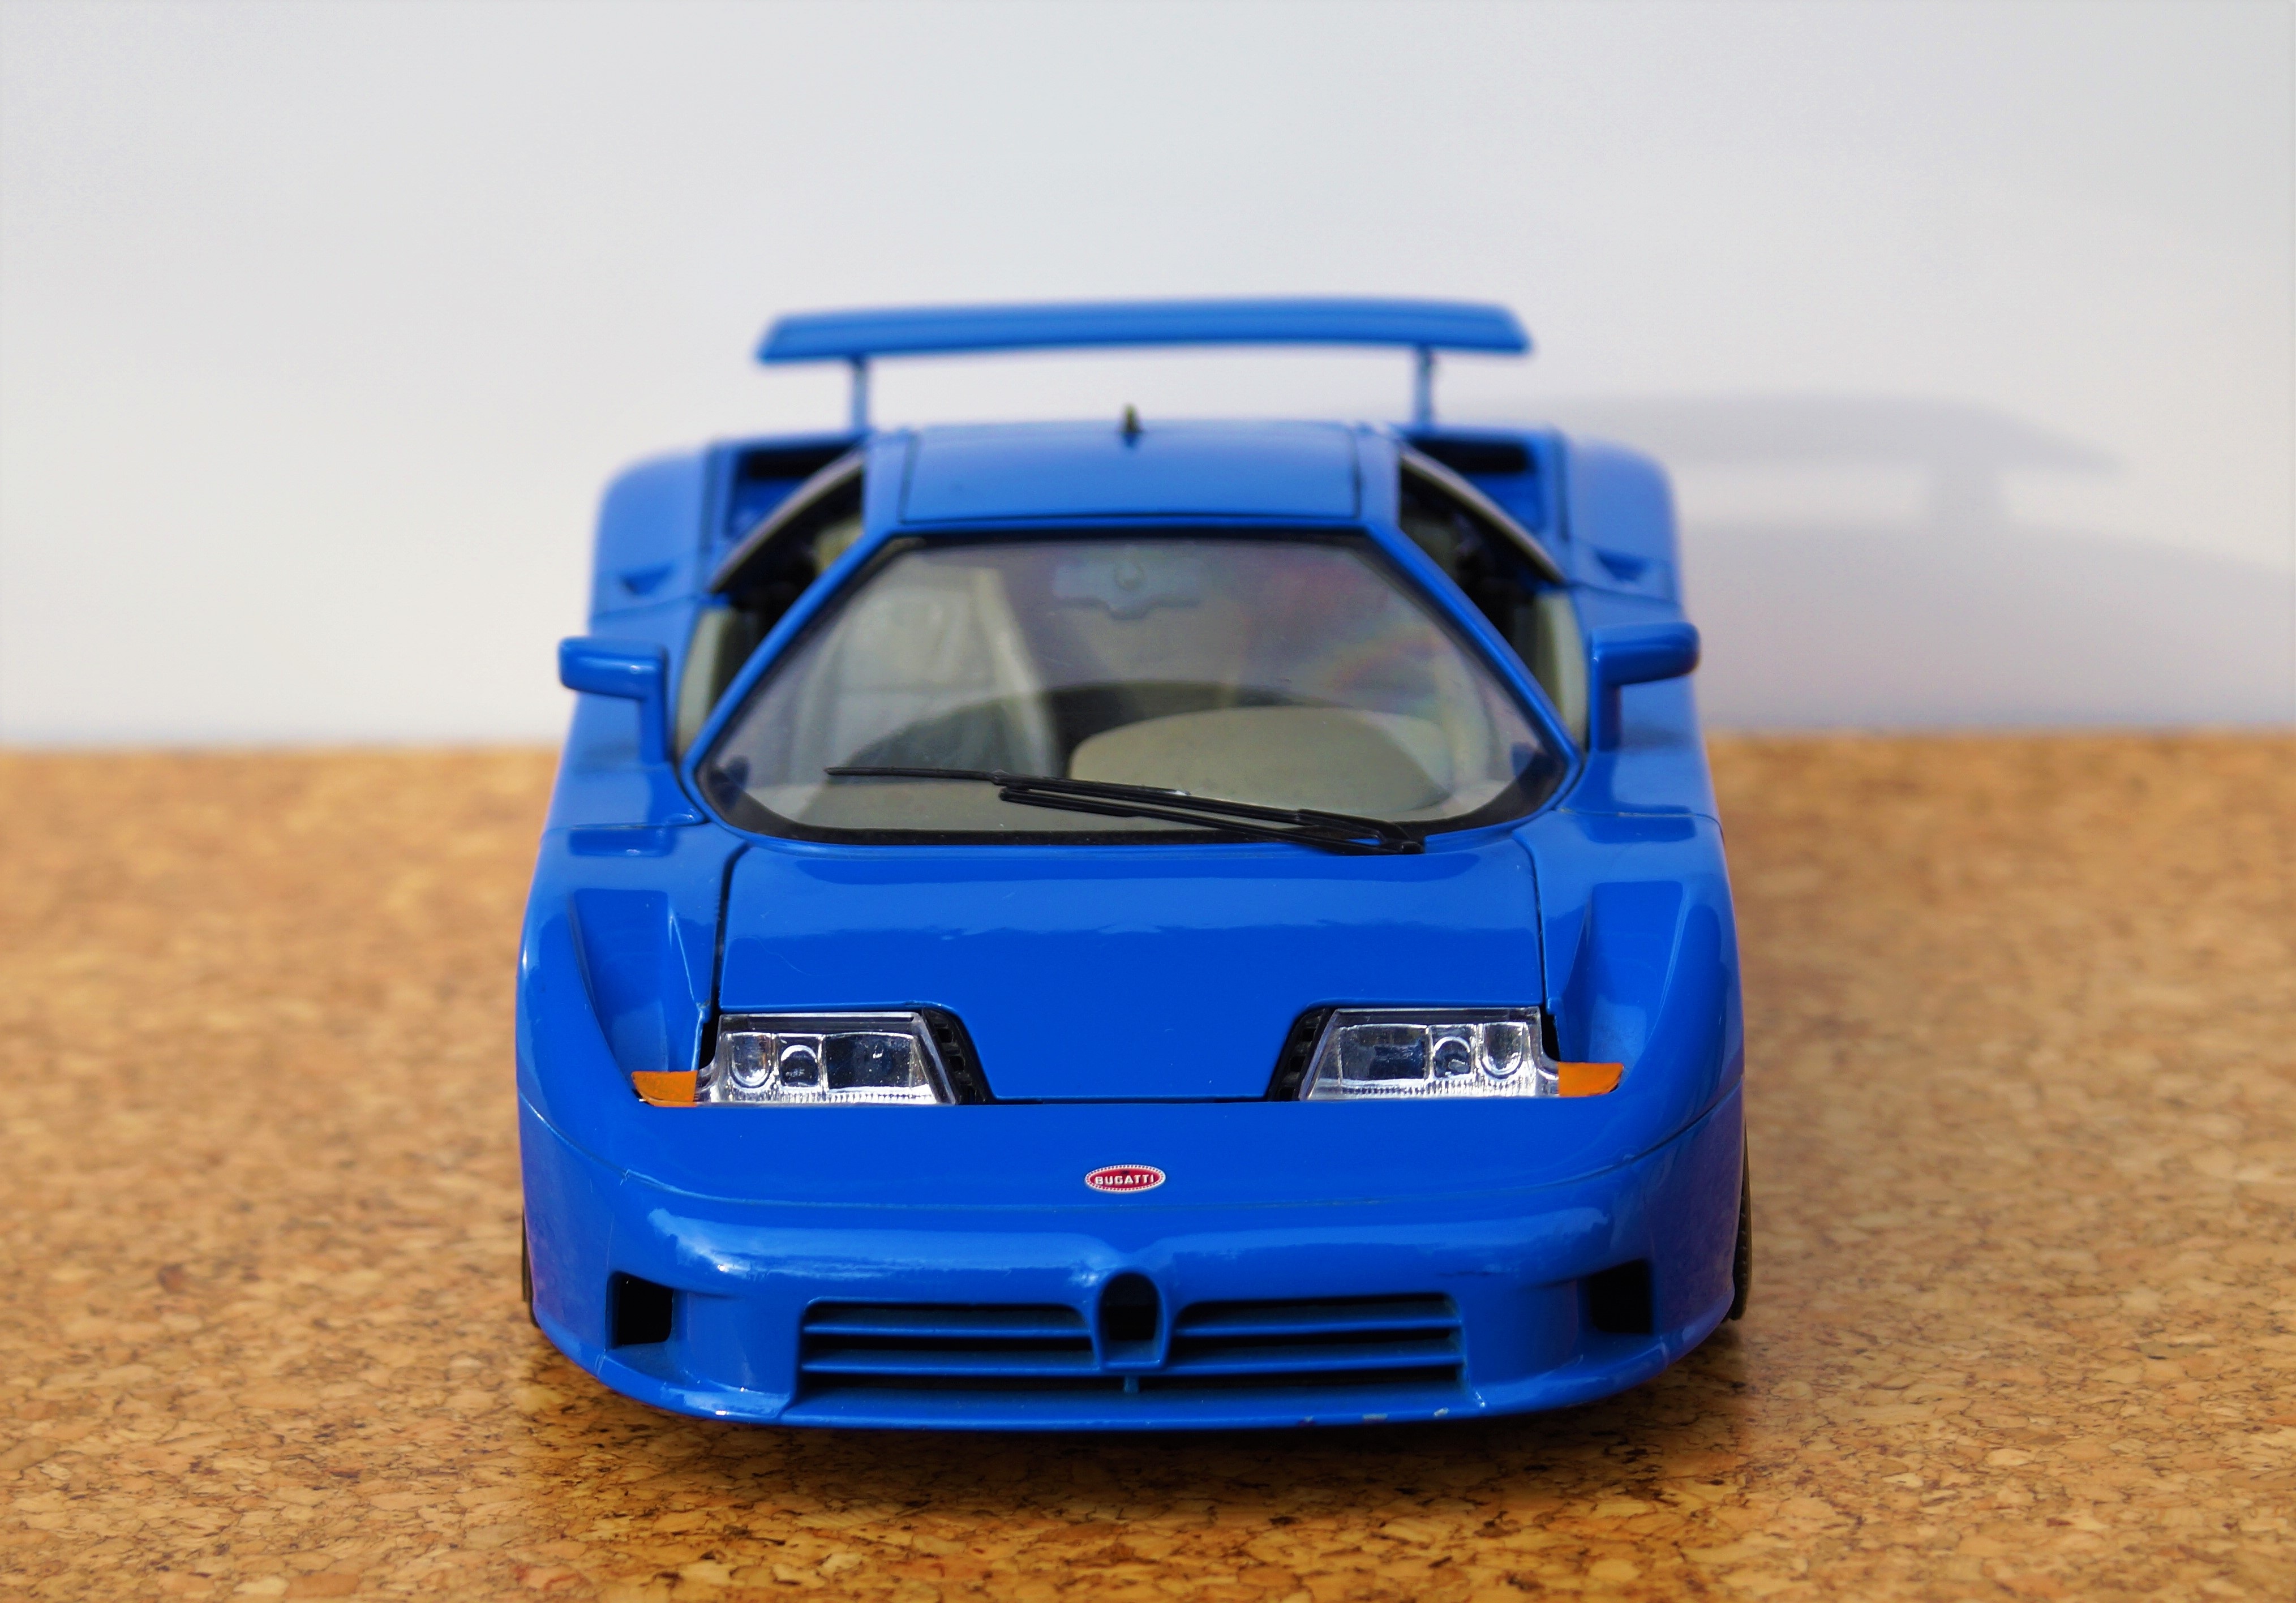
car, wheel, old, model, vehicle, auto, blue, automotive, sports car, bumper, race car, supercar, toys, oldtimer, classic, bugatti, motorsport, model car, land vehicle, automobile make, automotive exterior, automotive design, stock car racing, bugatti eb110